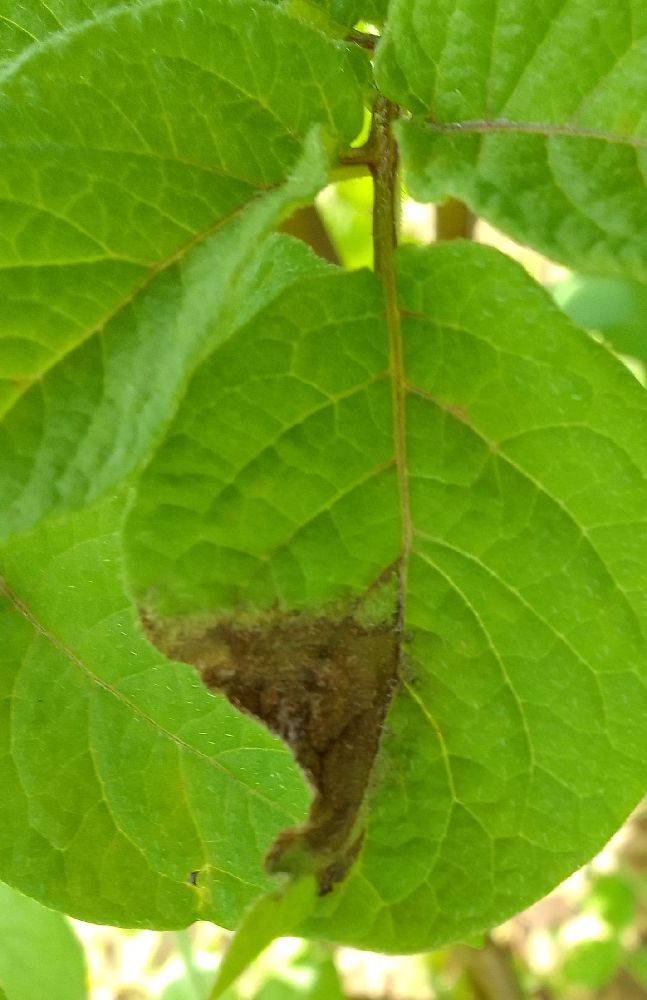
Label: Late blight